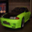
Label: automobile